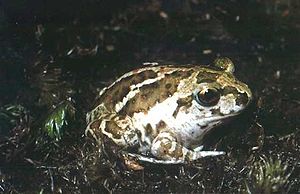
Løgfrø
Pelobates fuscus fuscus
Pelobates fuscus fuscus
Løgfrøen kendes bedst på de lodrette pupiller. Den er udelukkende nataktiv og findes i dag oftest på sandede jorder, hvor den i dagtimerne ligger nedgravet. I områder med løgfrøer kan man i milde regnfulde sommernætter være heldig at se arten sidde langs vejen. Her spiser den insekter, edderkopper og orme.